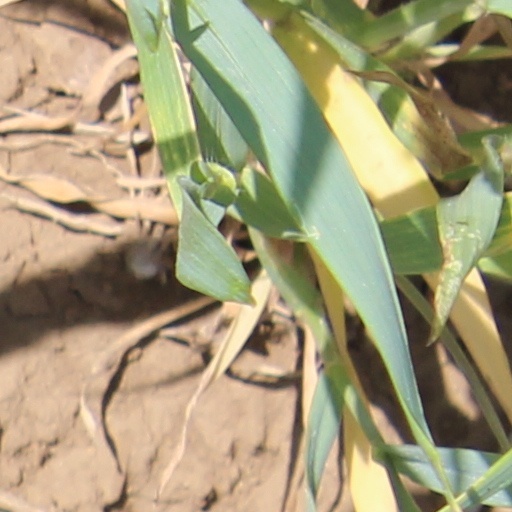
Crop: wheat